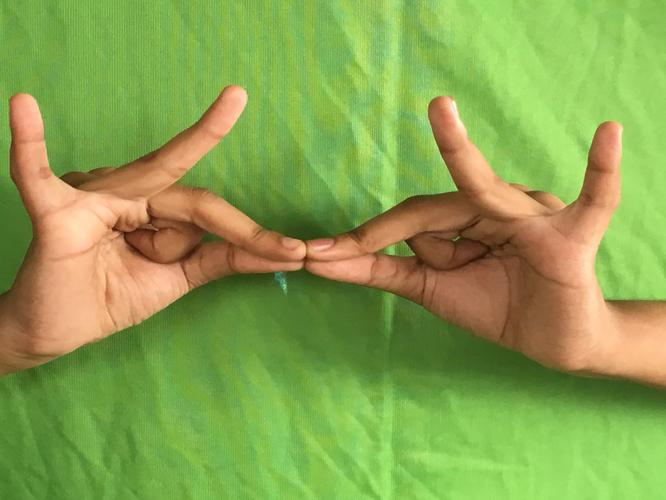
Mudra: Sakata
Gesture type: double_hand